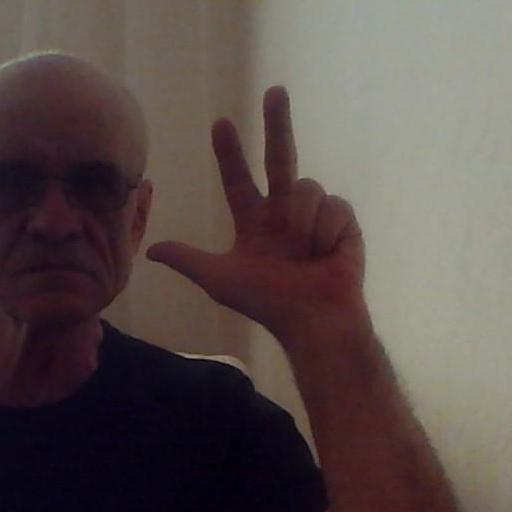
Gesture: three2